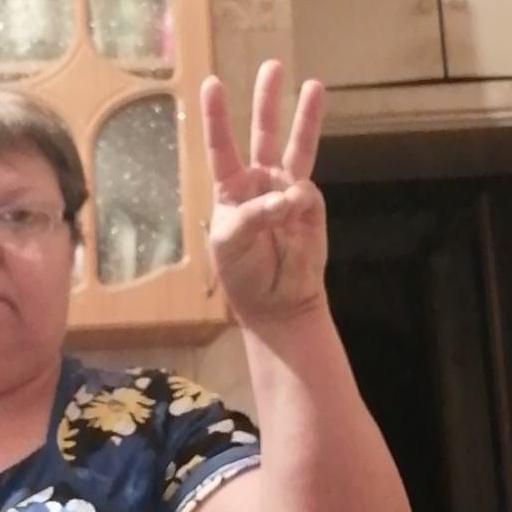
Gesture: three